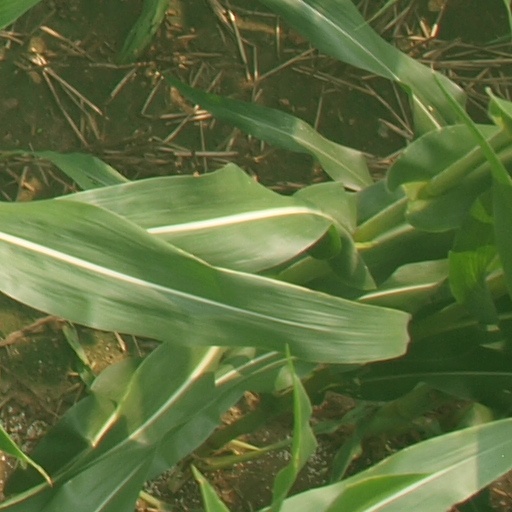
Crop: maize; corn